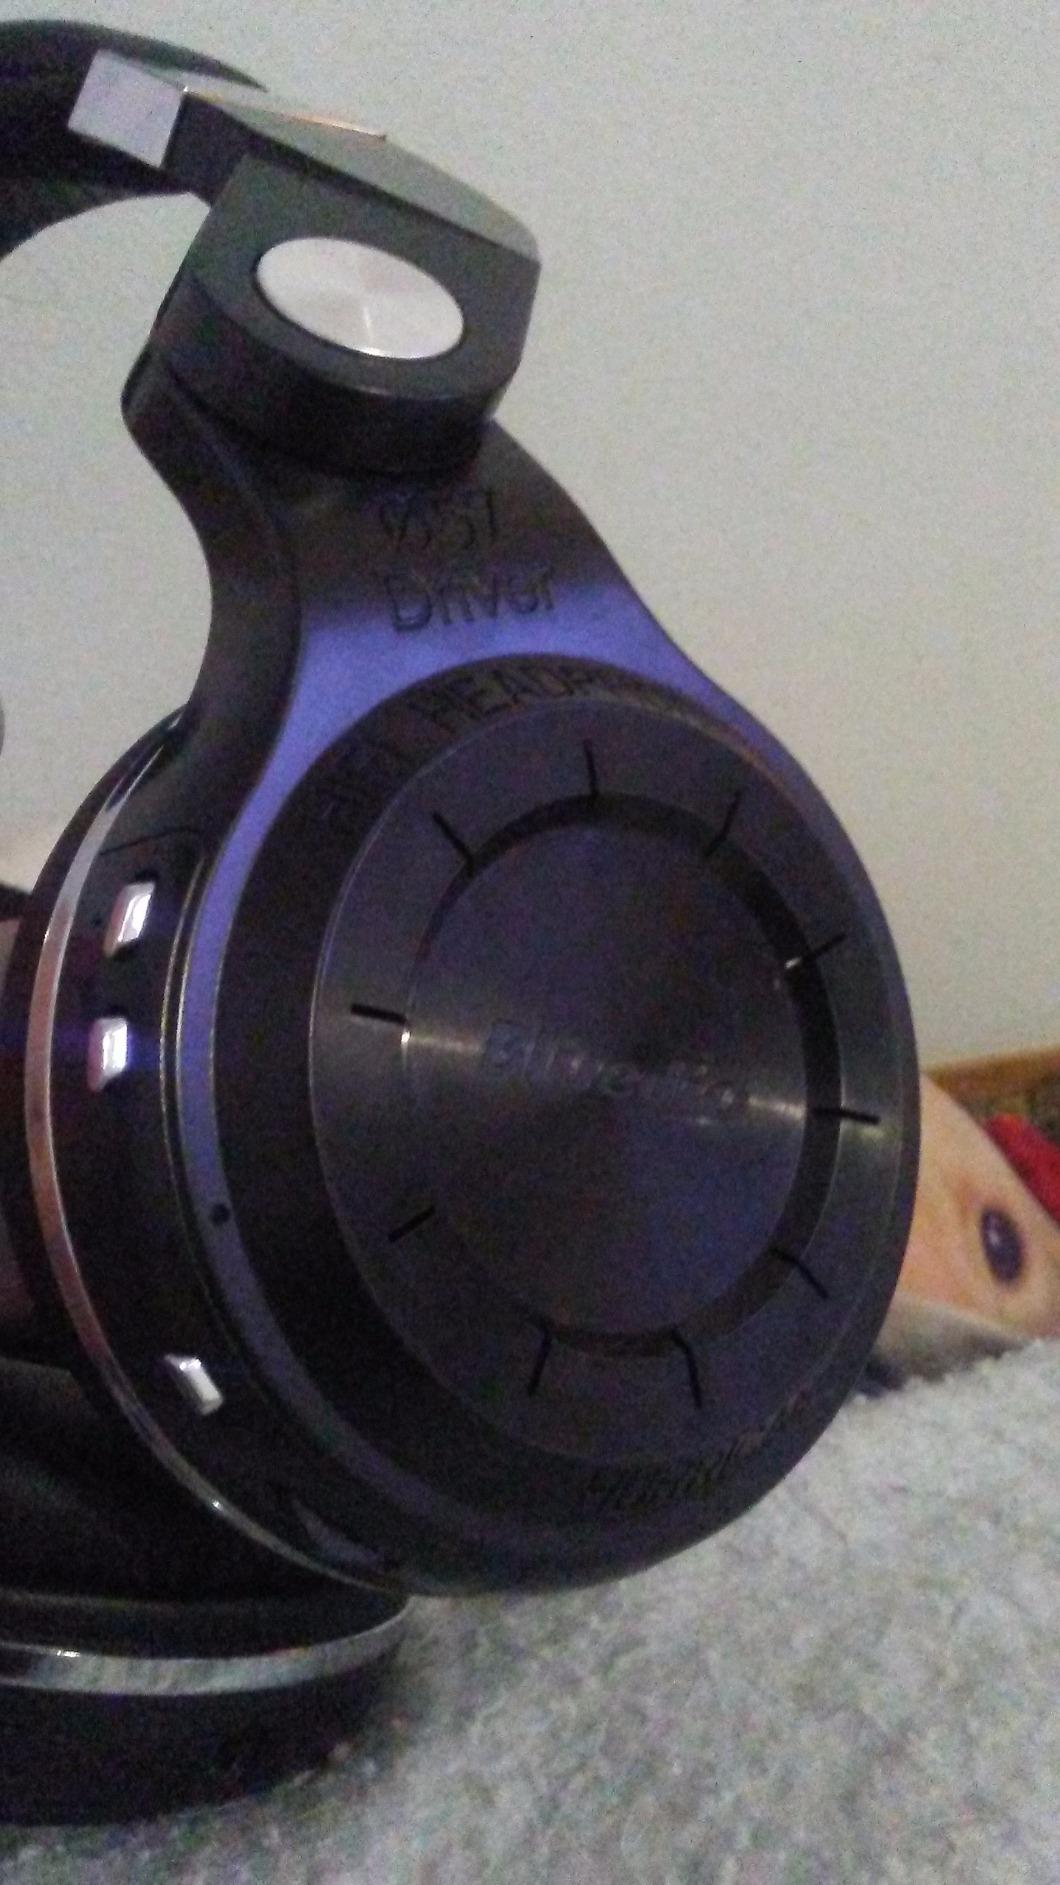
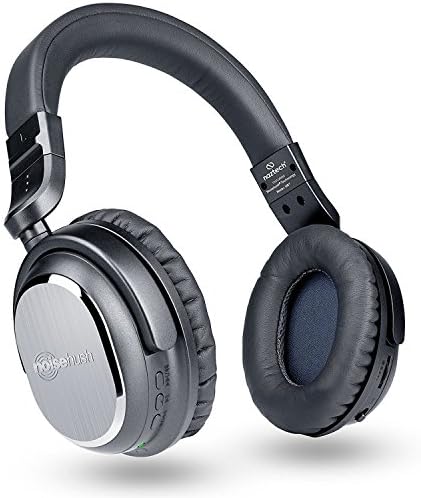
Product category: headphones
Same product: no